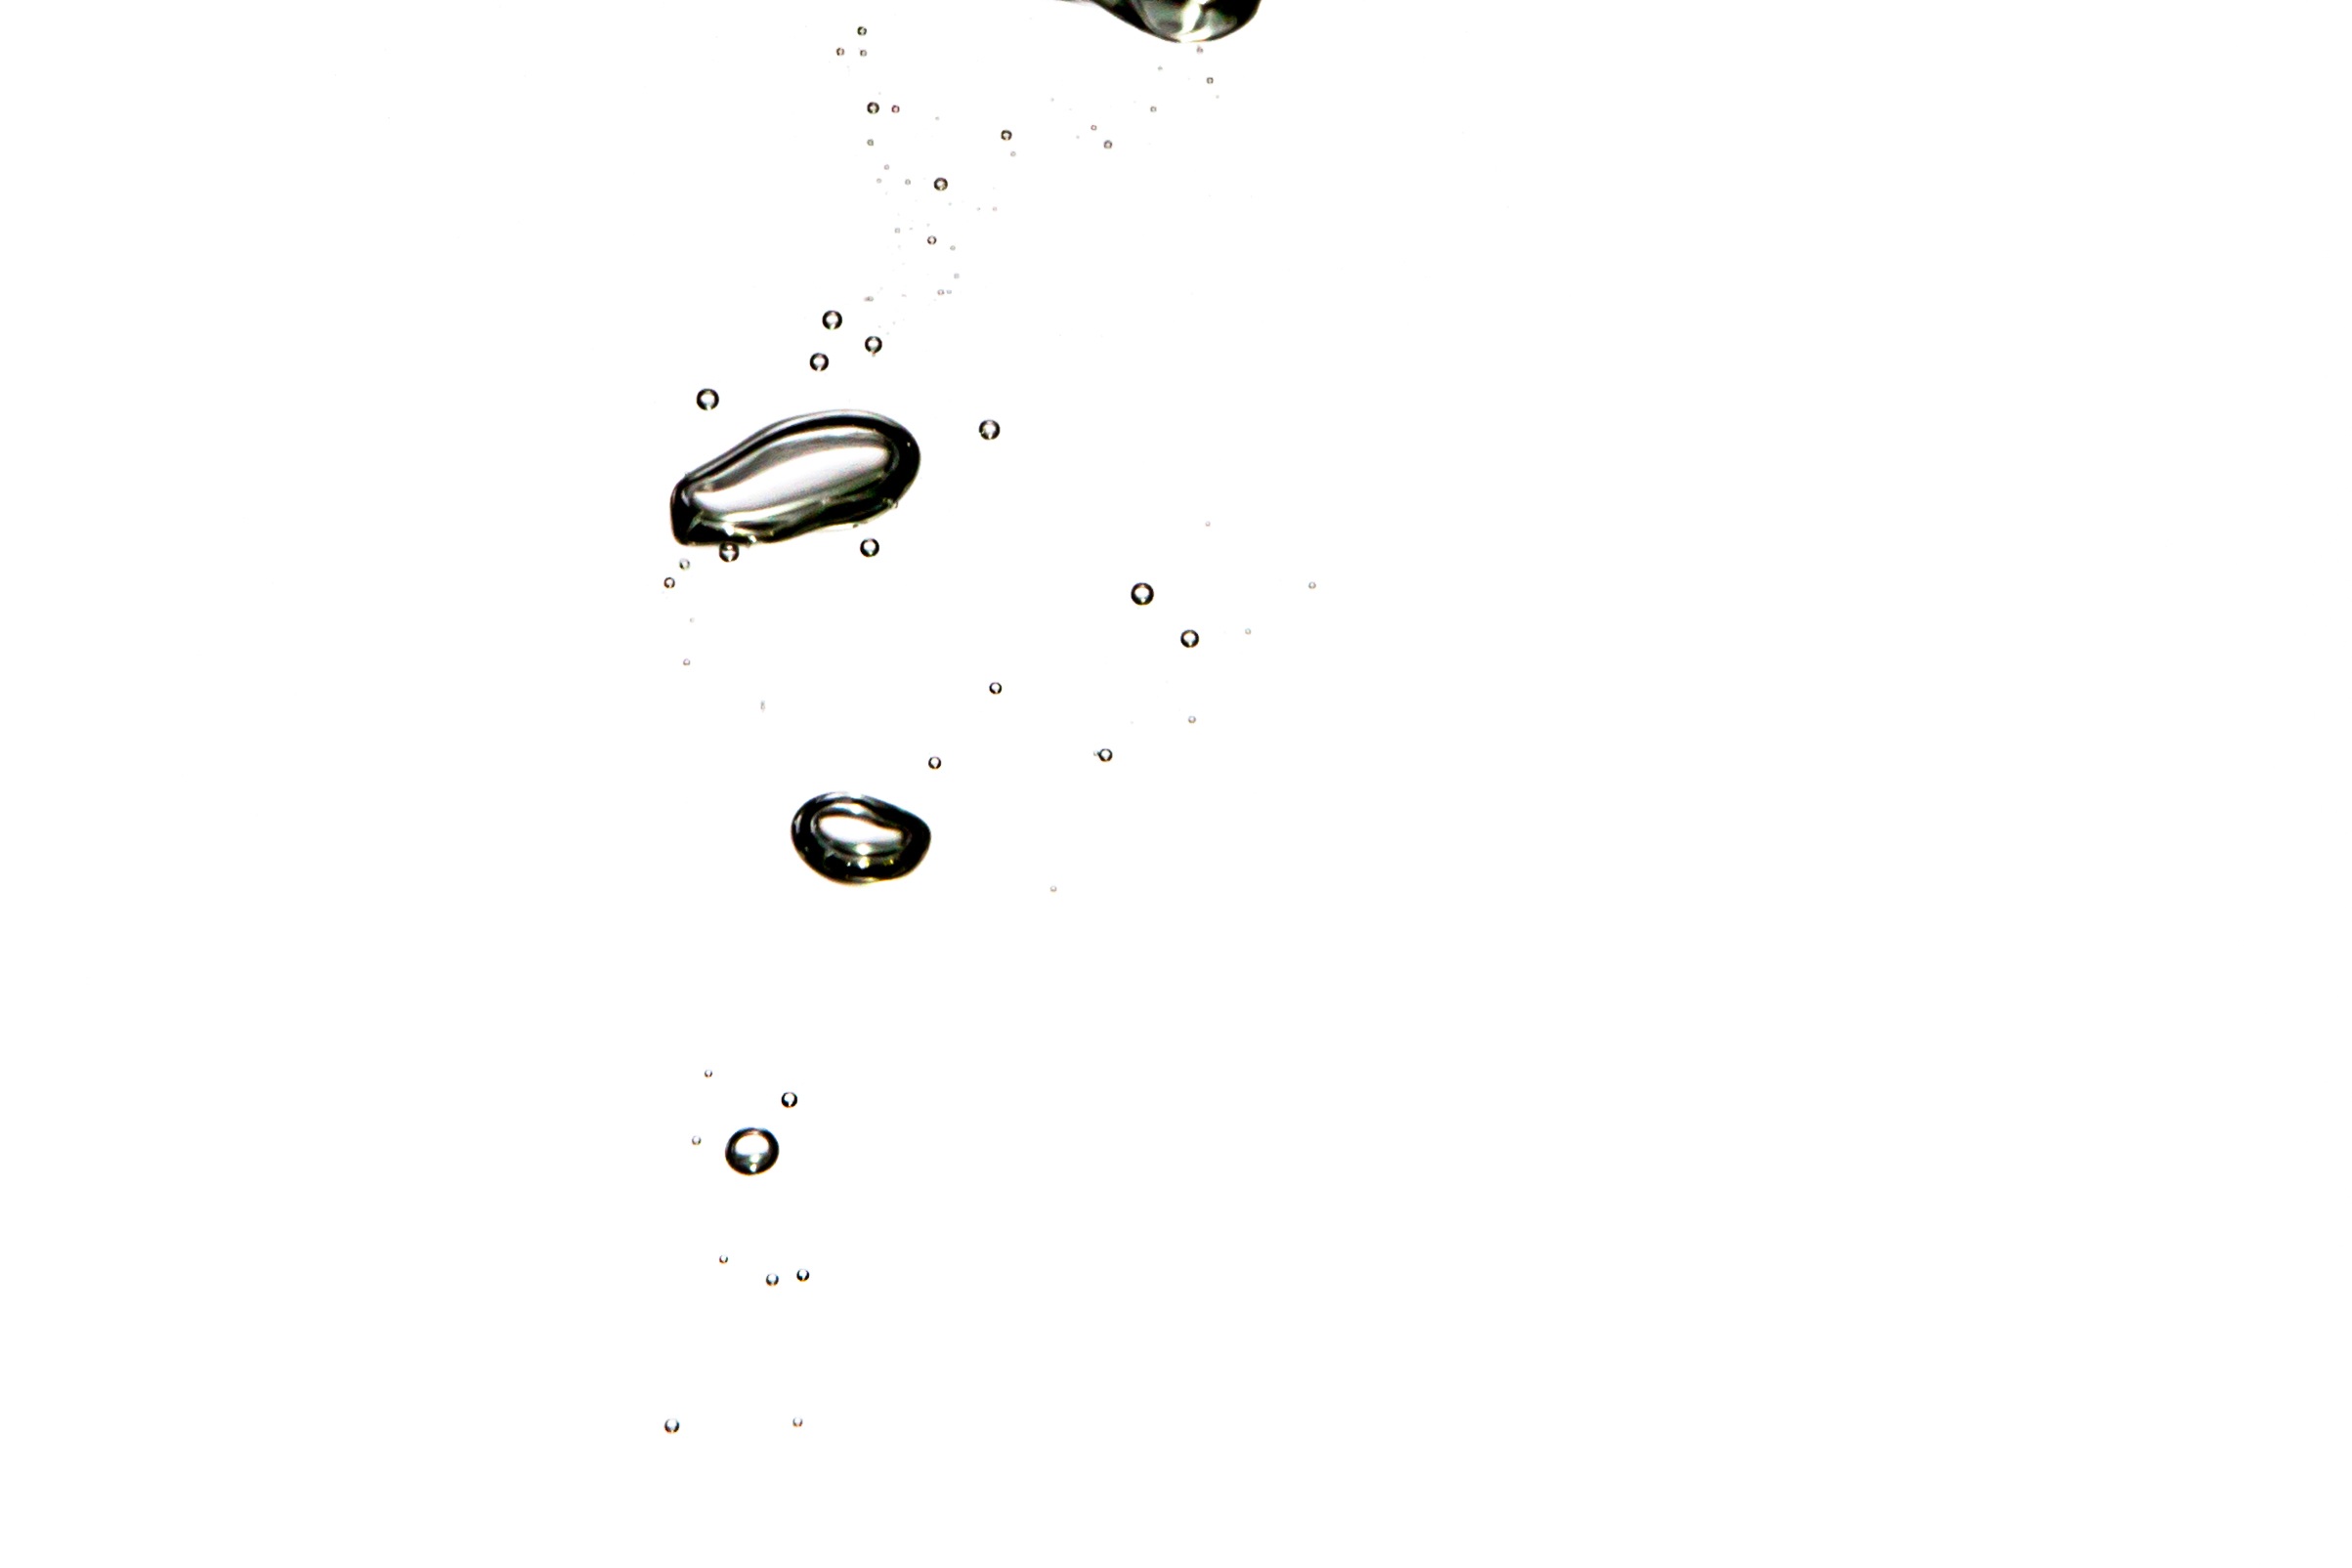
water, liquid, wet, dance, line, close, drip, circle, brand, font, shape, hochspringender high drop, drop of water, water feature